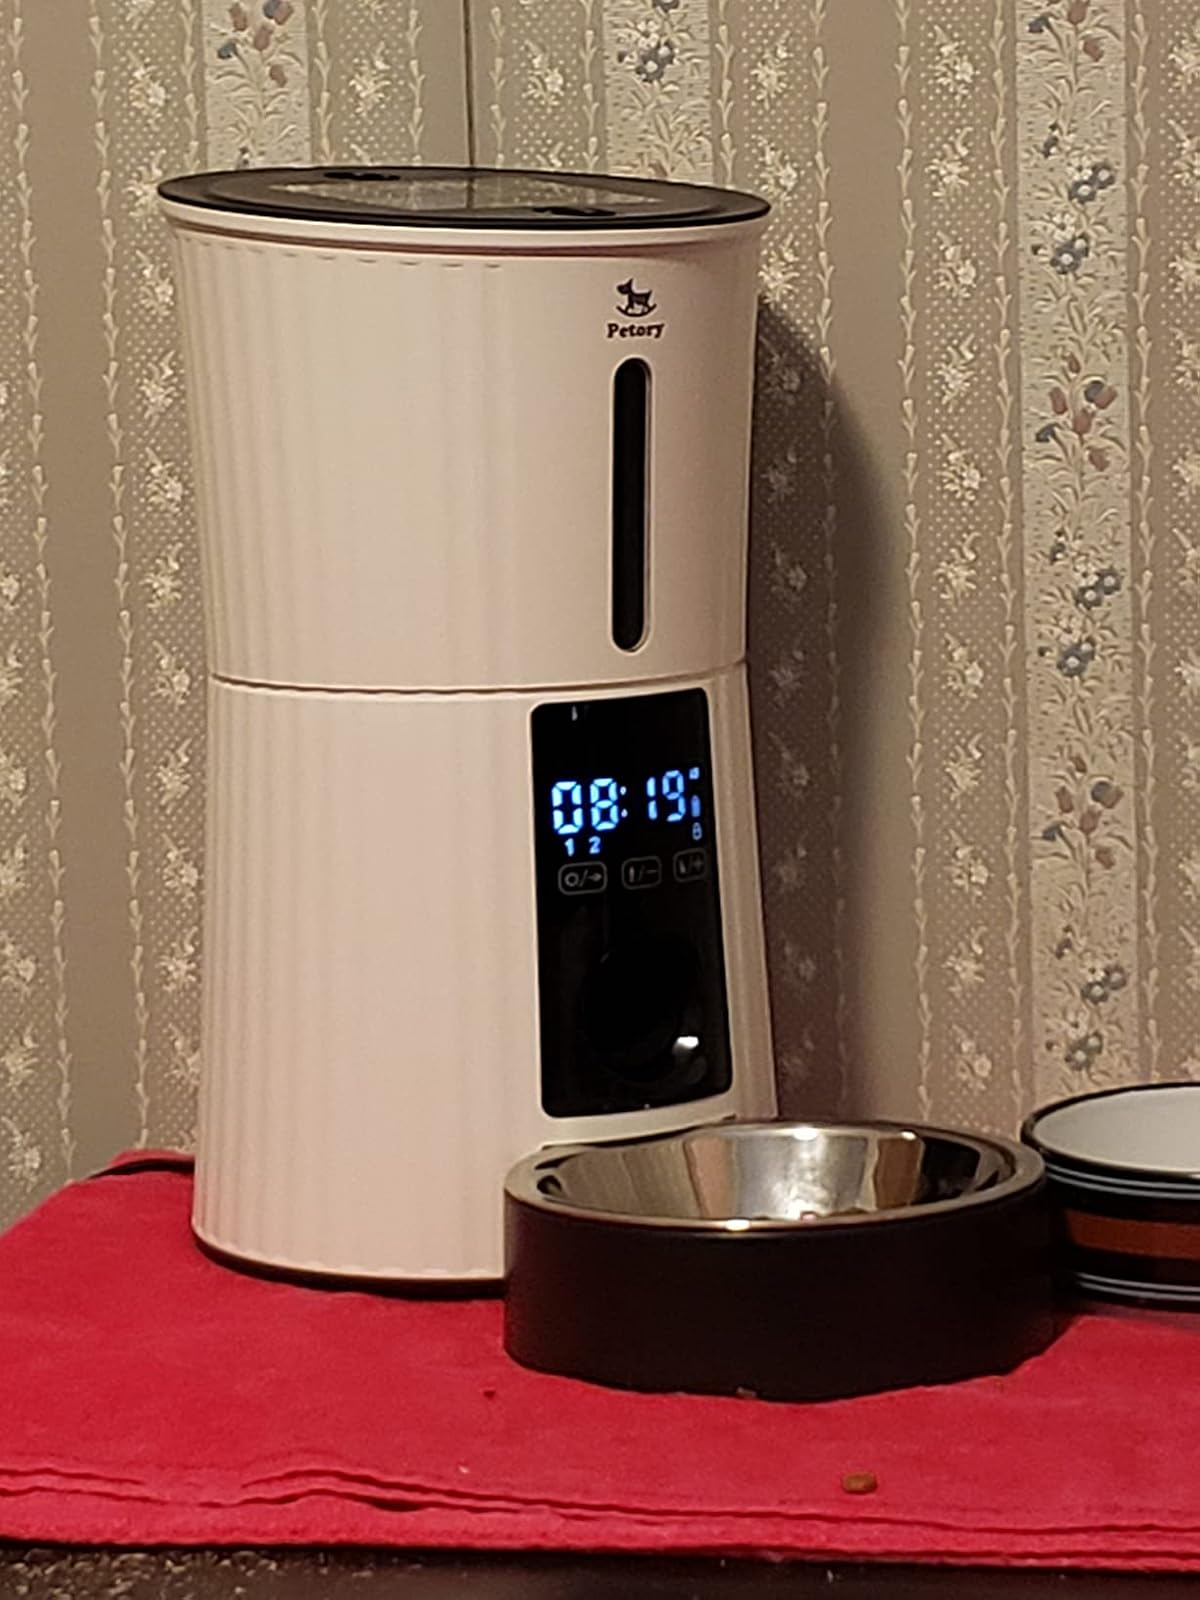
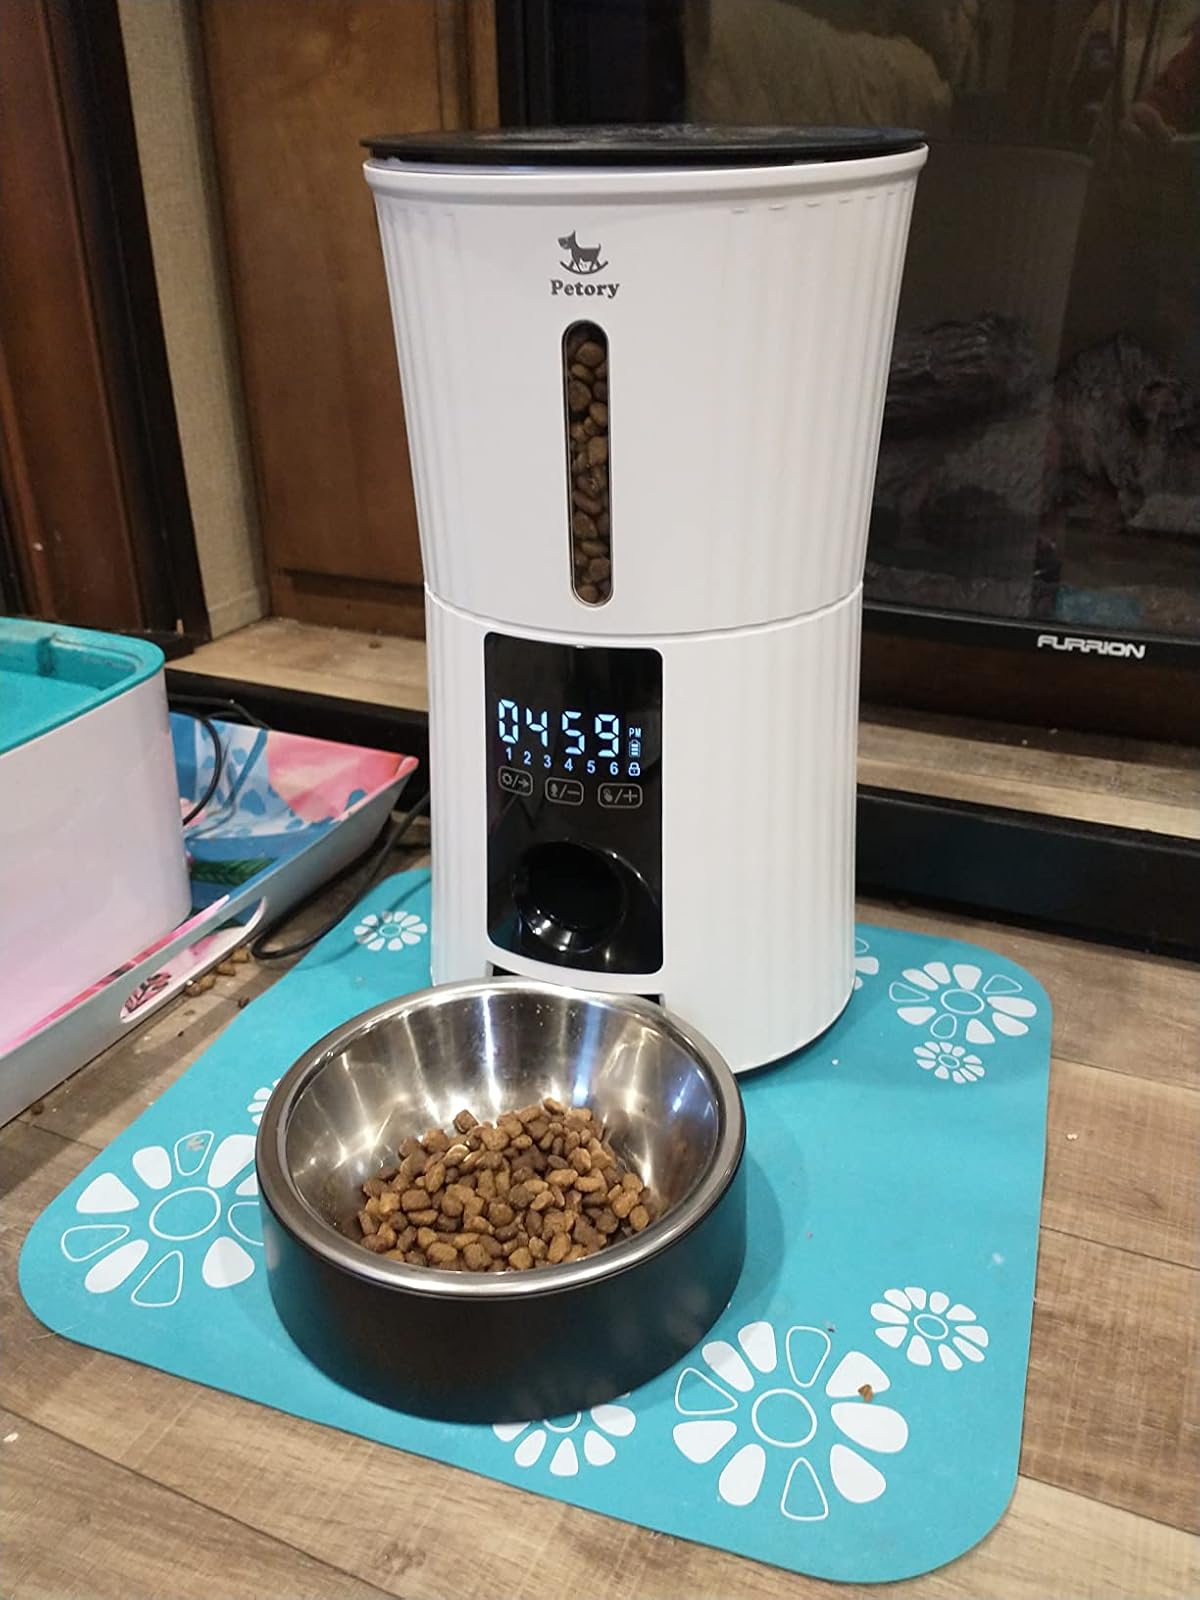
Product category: items_feeder
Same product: yes